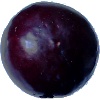
Label: Plum 2